Indyfans and the Quest for Fortune and Glory

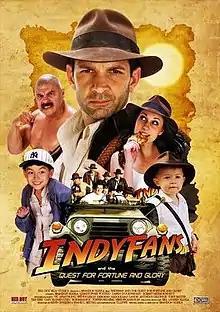
Film poster

Indyfans and the Quest for Fortune and Glory is a 2008 American feature length documentary fan film written and directed by Brandon Kleyla to examine interest in the Indiana Jones films through interviews and profiles of more than 50 devotees of the films.